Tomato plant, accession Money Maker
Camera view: vertical (180 deg); turntable rotation: 270 degrees
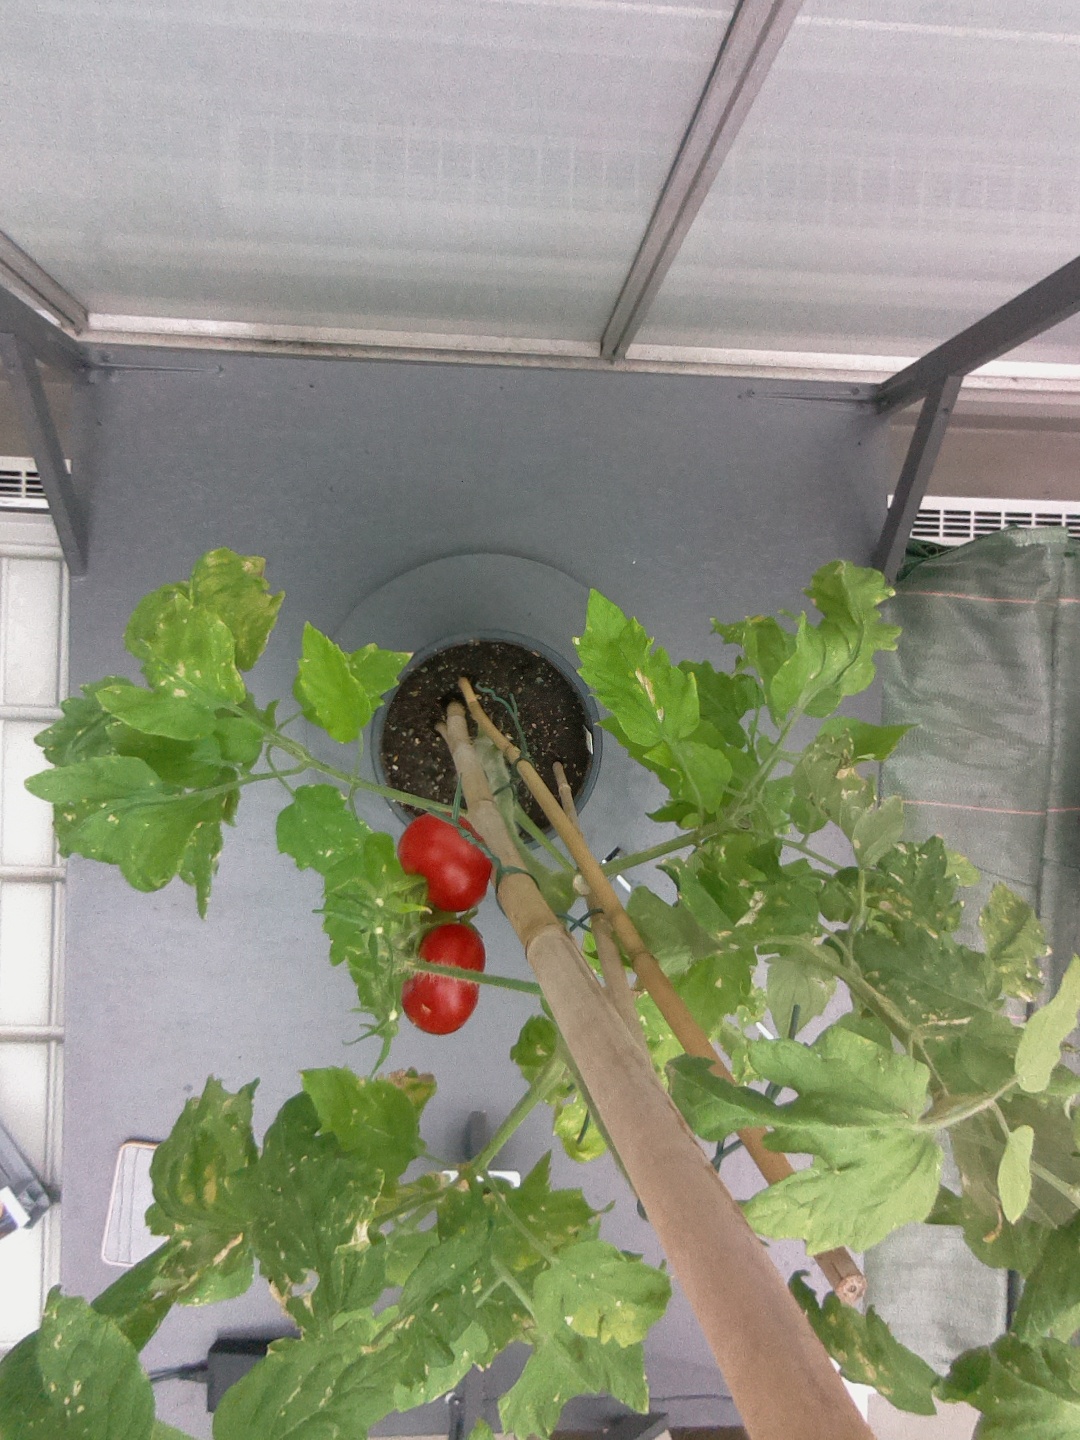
BBCH growth stage 83: 30%-40% of fruits show typical fully ripe color